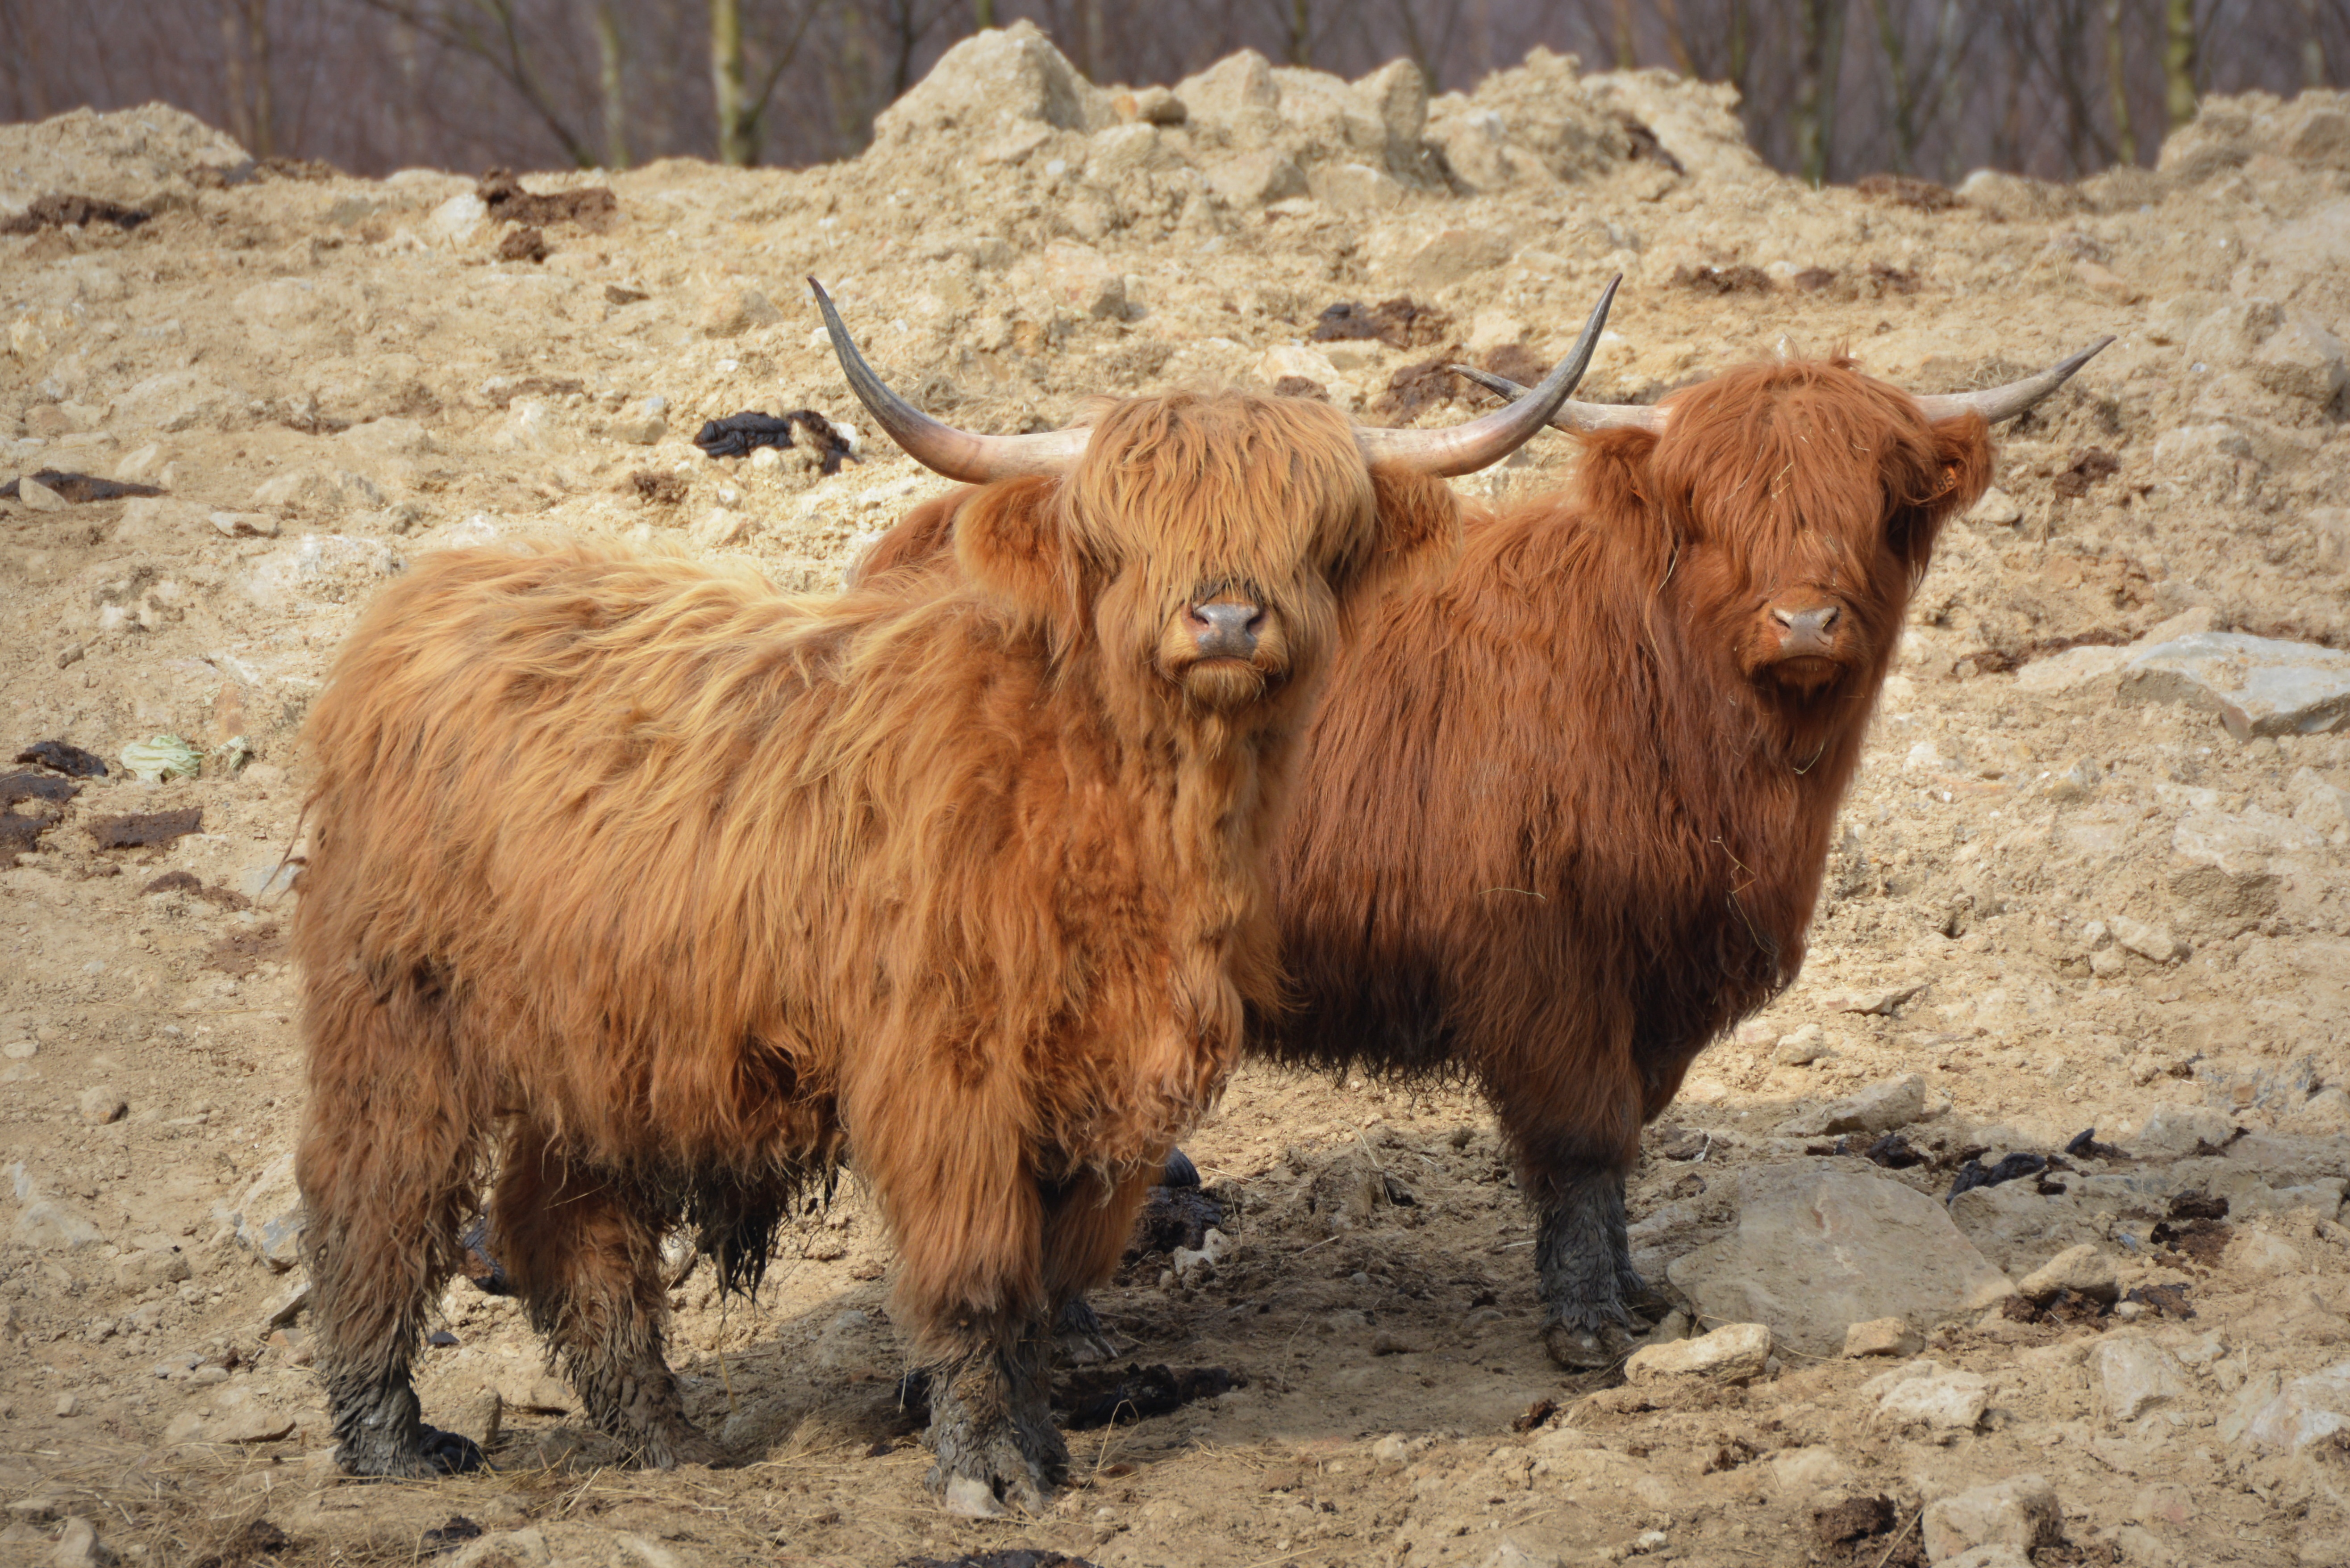
nature, wildlife, horn, cow, herd, mammal, fauna, animals, vertebrate, yak, barbary sheep, cattle like mammal, cow goat family, muskox